Weinsberg

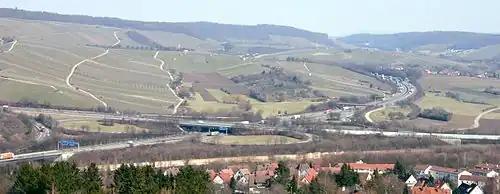
Weinsberg interchange, seen from the Weibertreu castle ruin

In 1966, a motorway interchange was built in the area of Weinsberg and named after the town. The A 6 (Mannheim–Nuremberg) and A 81 (Würzburg–Stuttgart) cross there. The A 81 to Würzburg is less busy than the other three directions. Due to the opening of the Eastern Bloc, the A 6 leading in east–west direction is often a gridlock. In 2001, the daily traffic volume reached 102,000 vehicles. 30% of it are HGV, so it is one of the highest portions in the German motorway net. For a long time, the extension to six lanes of the four-lane A 6 is an urgent desire of the whole Heilbronn region. It has paid the costs of the expansion plan from Weinsberg interchange up to the Bavarian border. The extension is assured but not scheduled yet, so as a remedy the shoulders of the motorway became provisional driving strips.